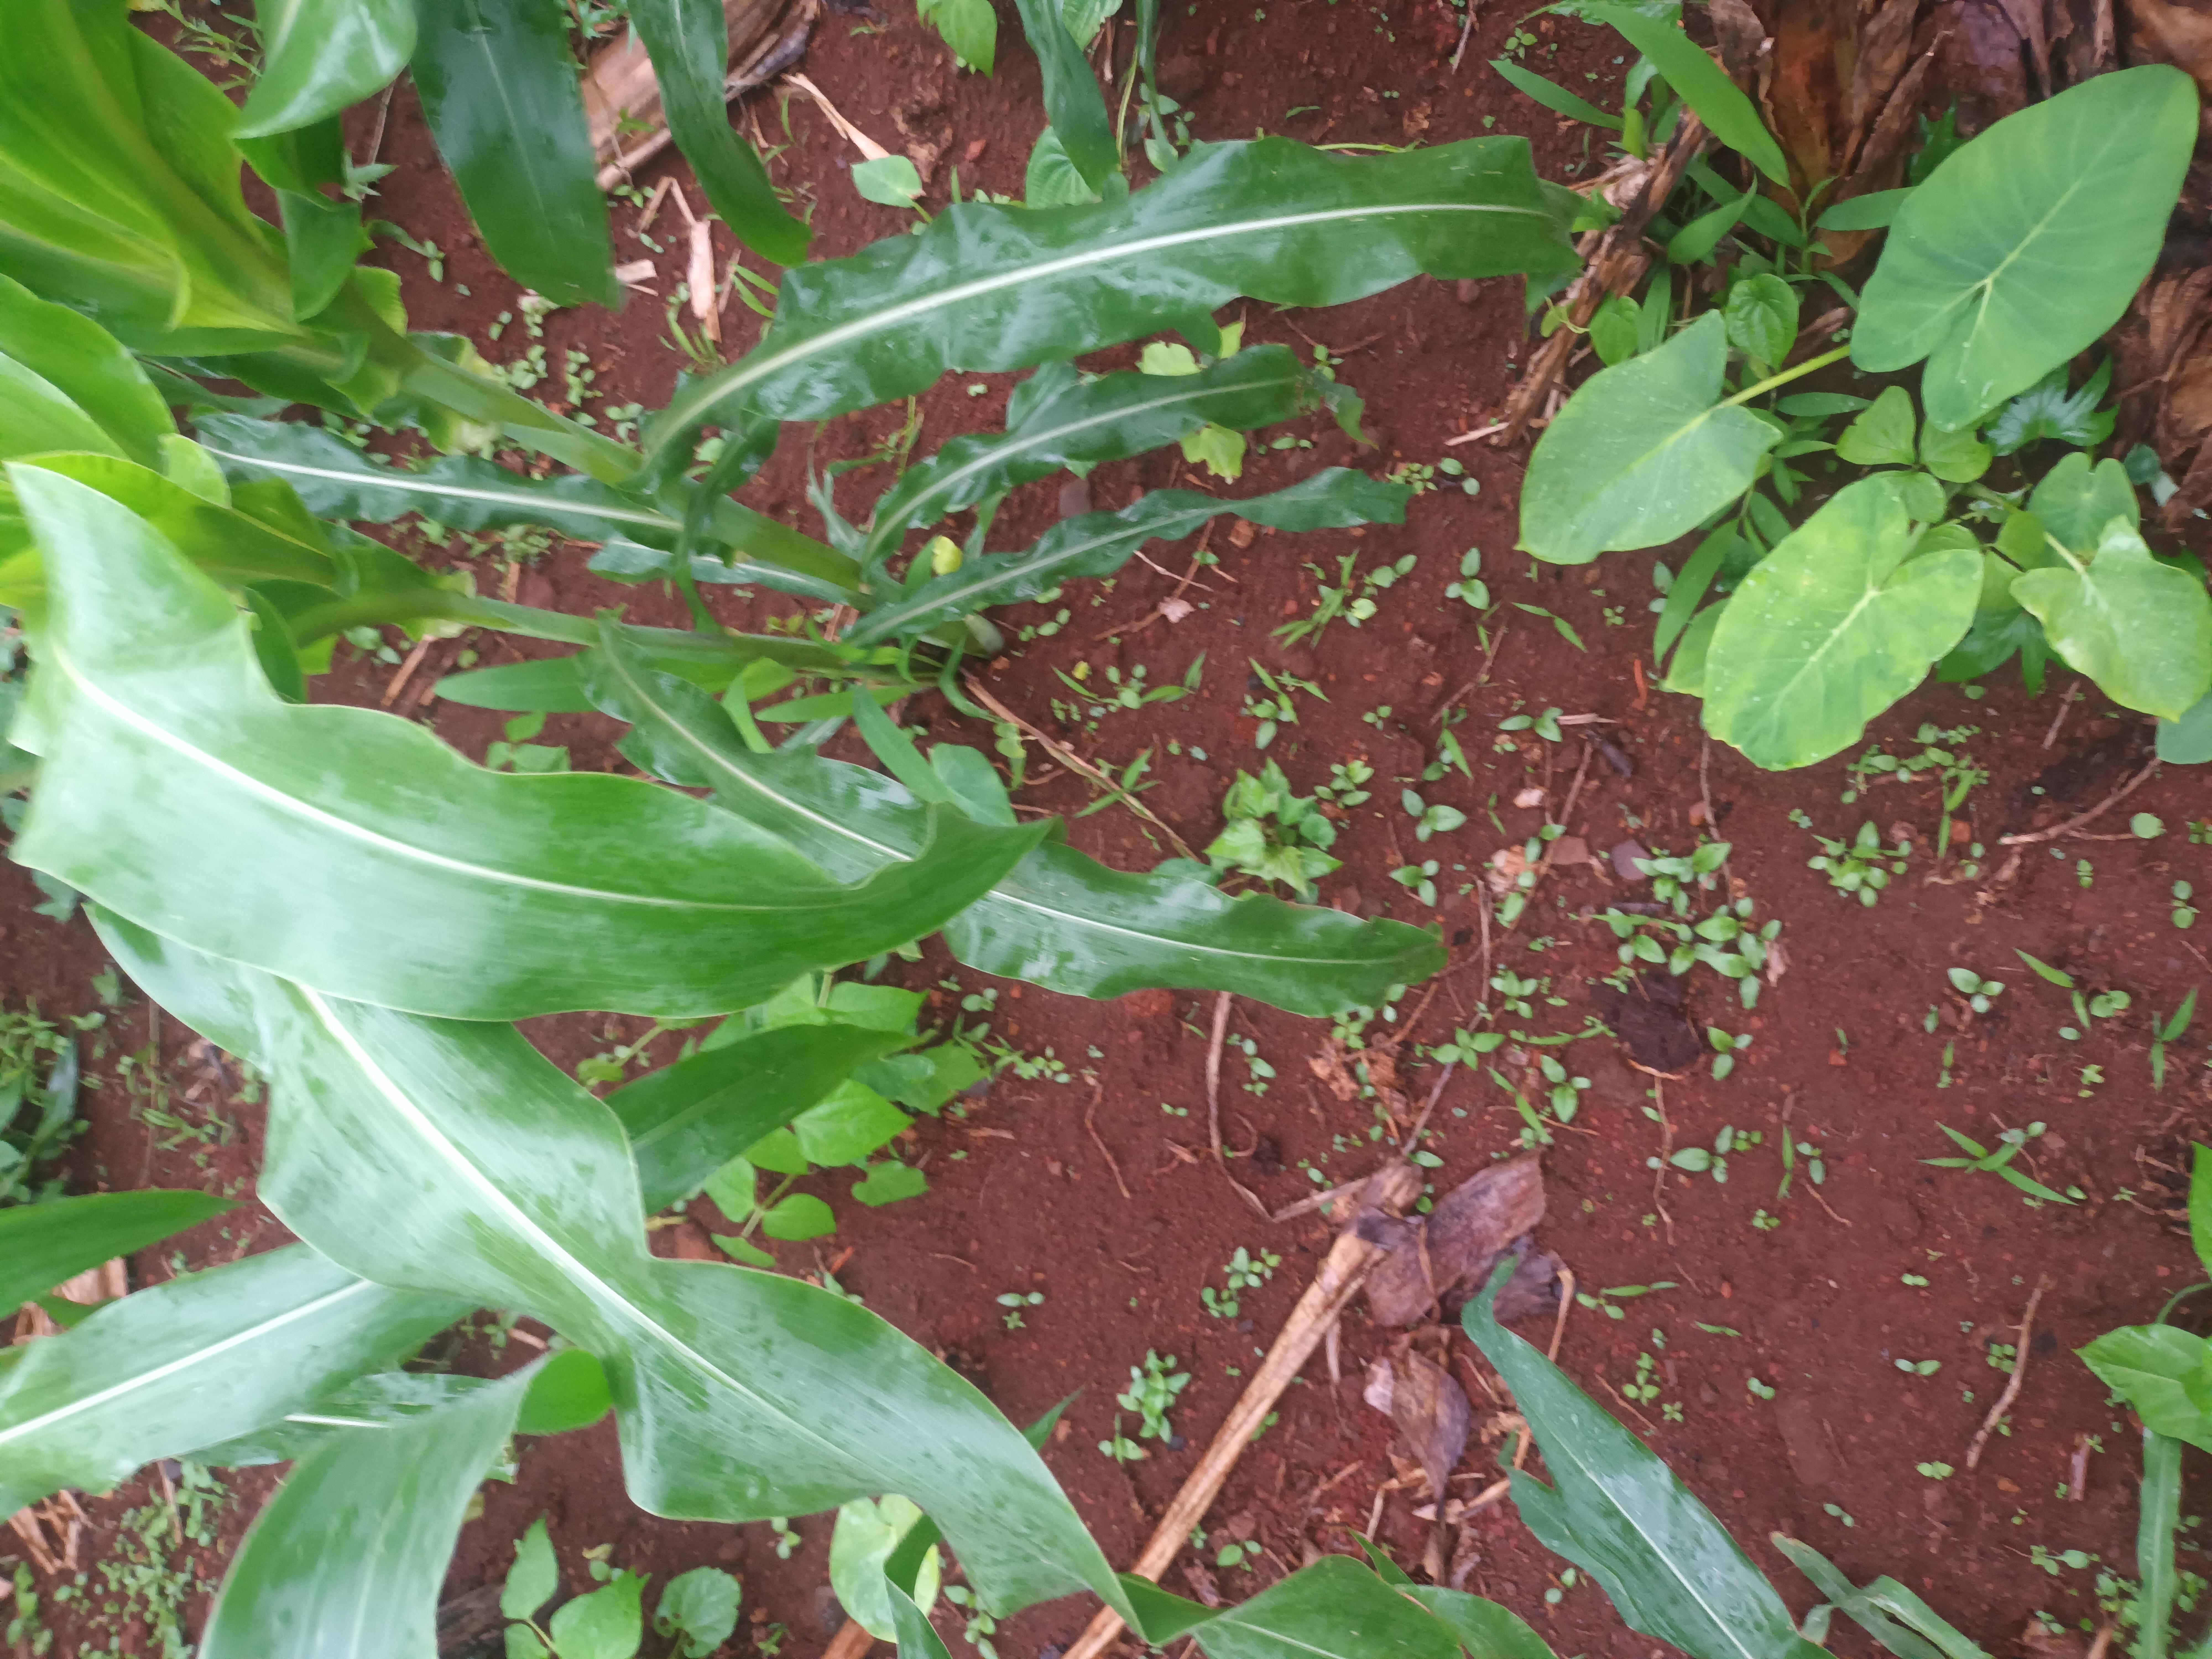
Label: healthy